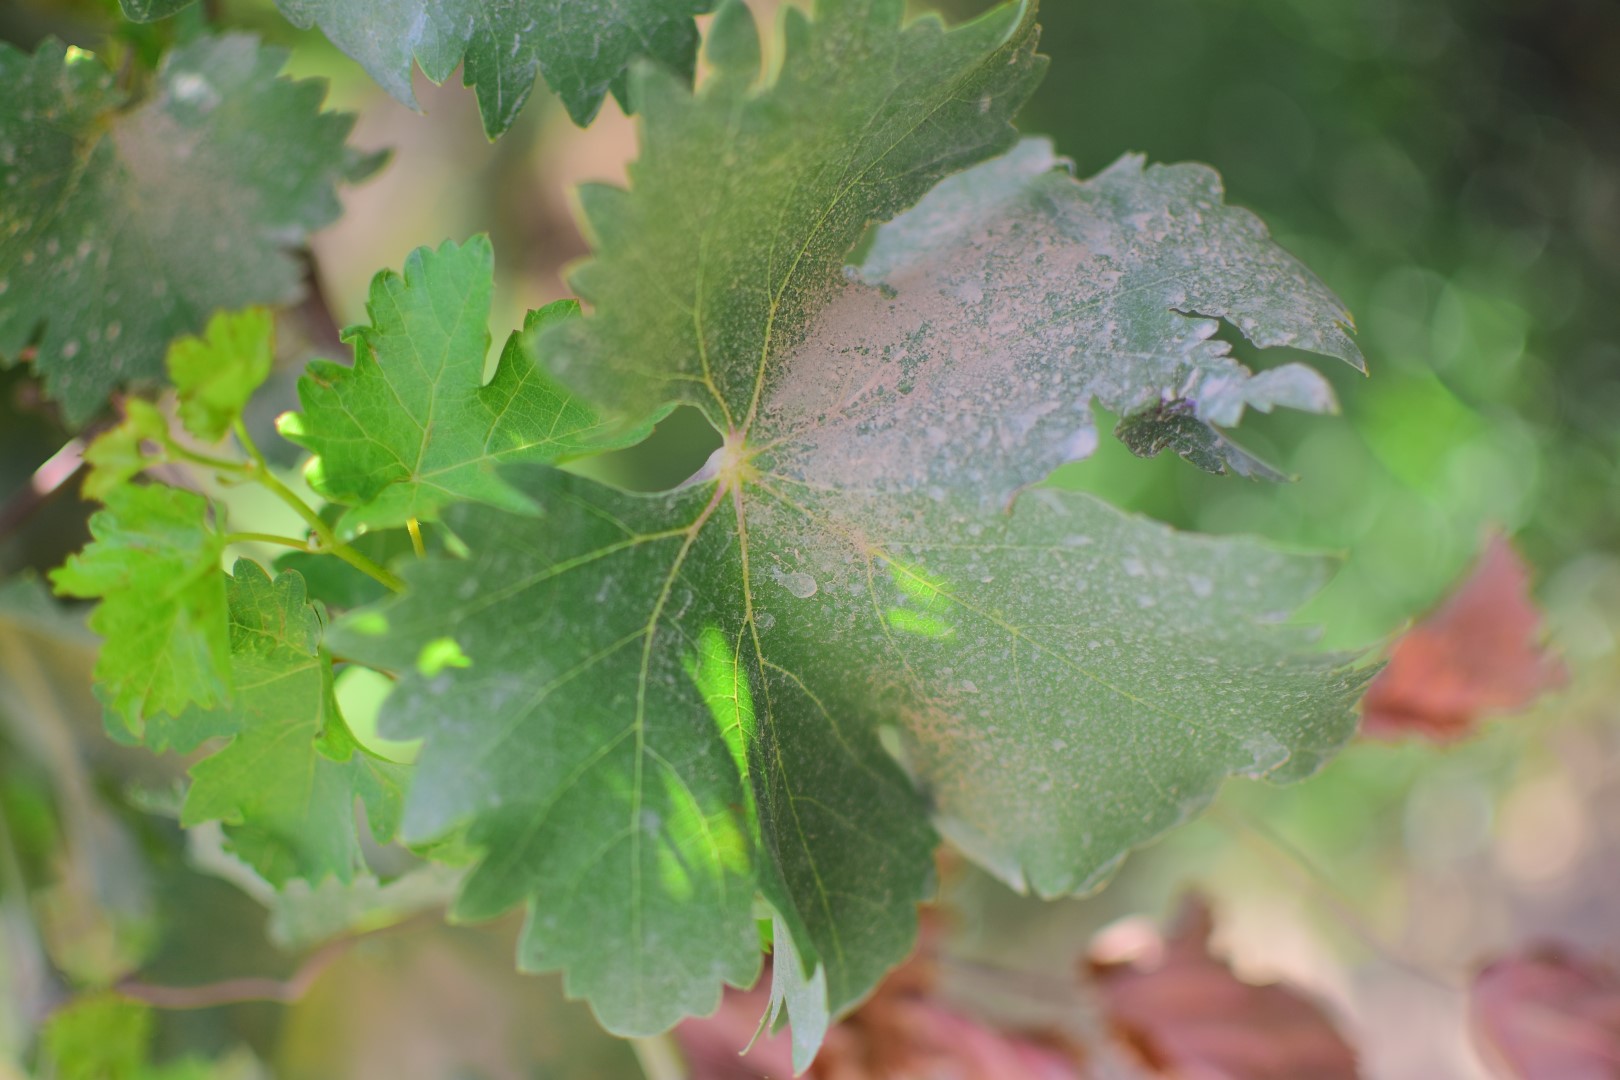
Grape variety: Shdah